Võ Nguyên Giáp

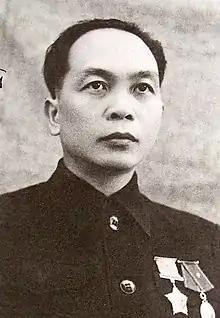
General Giáp in 1957

Võ Nguyên Giáp (25 August 1911 – 4 October 2013) was a Vietnamese general, communist revolutionary and politician. Highly regarded as a military strategist, Giáp led Vietnamese communist forces to victories in wars against Japan, France, South Vietnam, the United States, and China. Giáp was the military commander of the Việt Minh and the People's Army from 1941 to 1972, minister of defense of the Democratic Republic of Vietnam (North Vietnam) and the Socialist Republic of Vietnam in 1946–1947 and from 1948 to 1980, and deputy prime minister from 1955 to 1991. He was a member of the Politburo of the Communist Party of Vietnam.